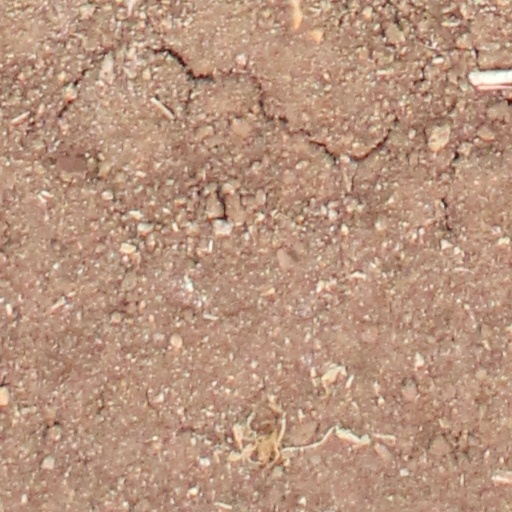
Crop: wheat